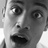
Emotion: surprise